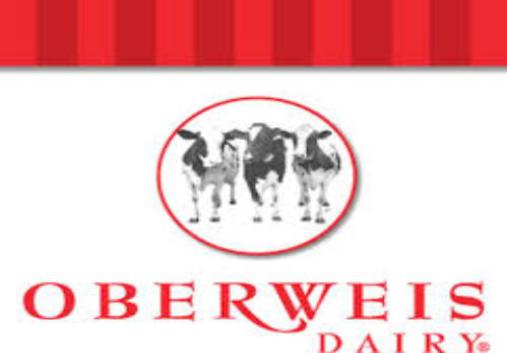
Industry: Food